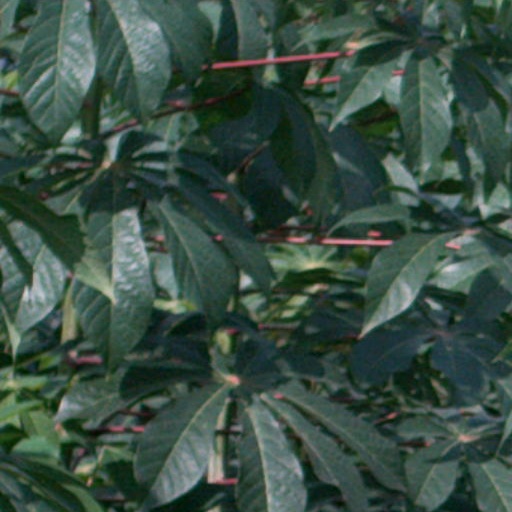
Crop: cassava